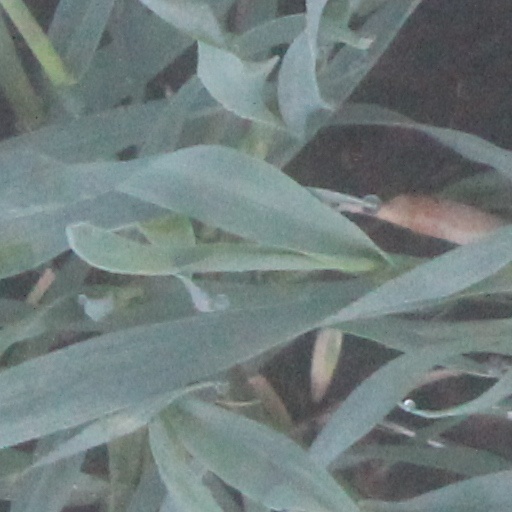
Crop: wheat